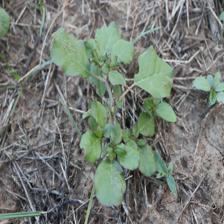
Label: BroadLeafWeed